Mark Wright (British politician)

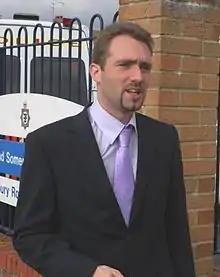

Mark Wright is a Liberal Democrat politician from Bristol, United Kingdom. He was the councillor for Cabot ward from 2005 until the ward's abolition in 2016. He then was elected for the new successor ward of Hotwells and Harbourside in 2016. Between 2009 and 2011 he was Executive Councillor responsible for Housing, Service Improvement and IT on Bristol City Council in Bristol, England.